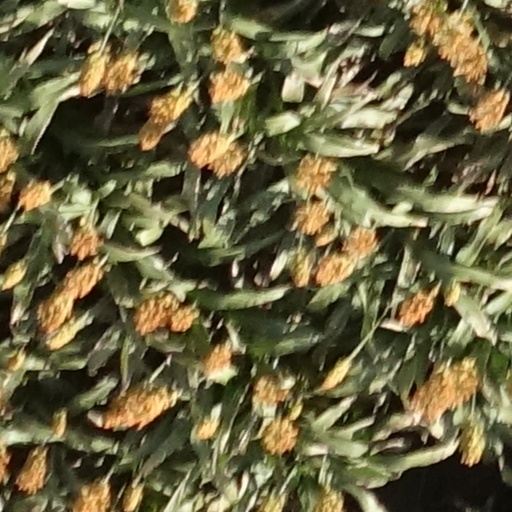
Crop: sorghum